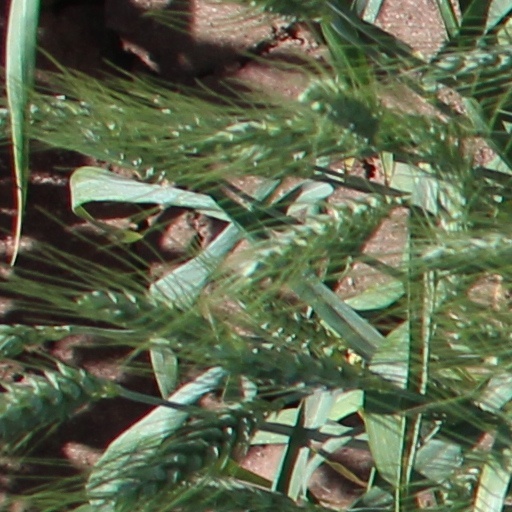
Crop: wheat